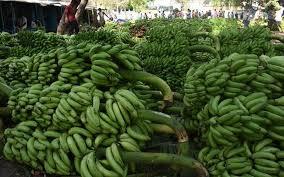
Ndizi za kijani kibichi zilizokomaa. Zimepangwa kwenye mfumo mmoja sokoni. Pembeni kuna watu wengi wanaotazama ndizi hizo. Huku kuna vibanda vya mabati.